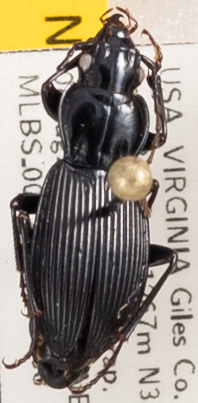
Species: Pterostichus lachrymosus
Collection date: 2023-08-08
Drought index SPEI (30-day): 0.1
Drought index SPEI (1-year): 0.24
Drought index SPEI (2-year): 0.03